History of New York City (1898–1945)

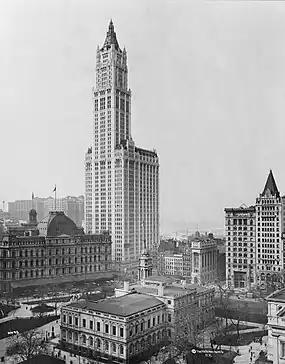
The Woolworth Building, built in 1913

The modern five boroughs, comprising the city of New York, were united in 1898. In that year, the cities of New York—which then consisted of present-day Manhattan and the Bronx—and Brooklyn were both consolidated with the counties of Queens and Staten Island. The total population was 3.4 million in 1900, leaping to 5.6 million in 1920 and leveling off at 7.9 million in 1950. The population was highly diverse in ethnicity, race, religion and class.